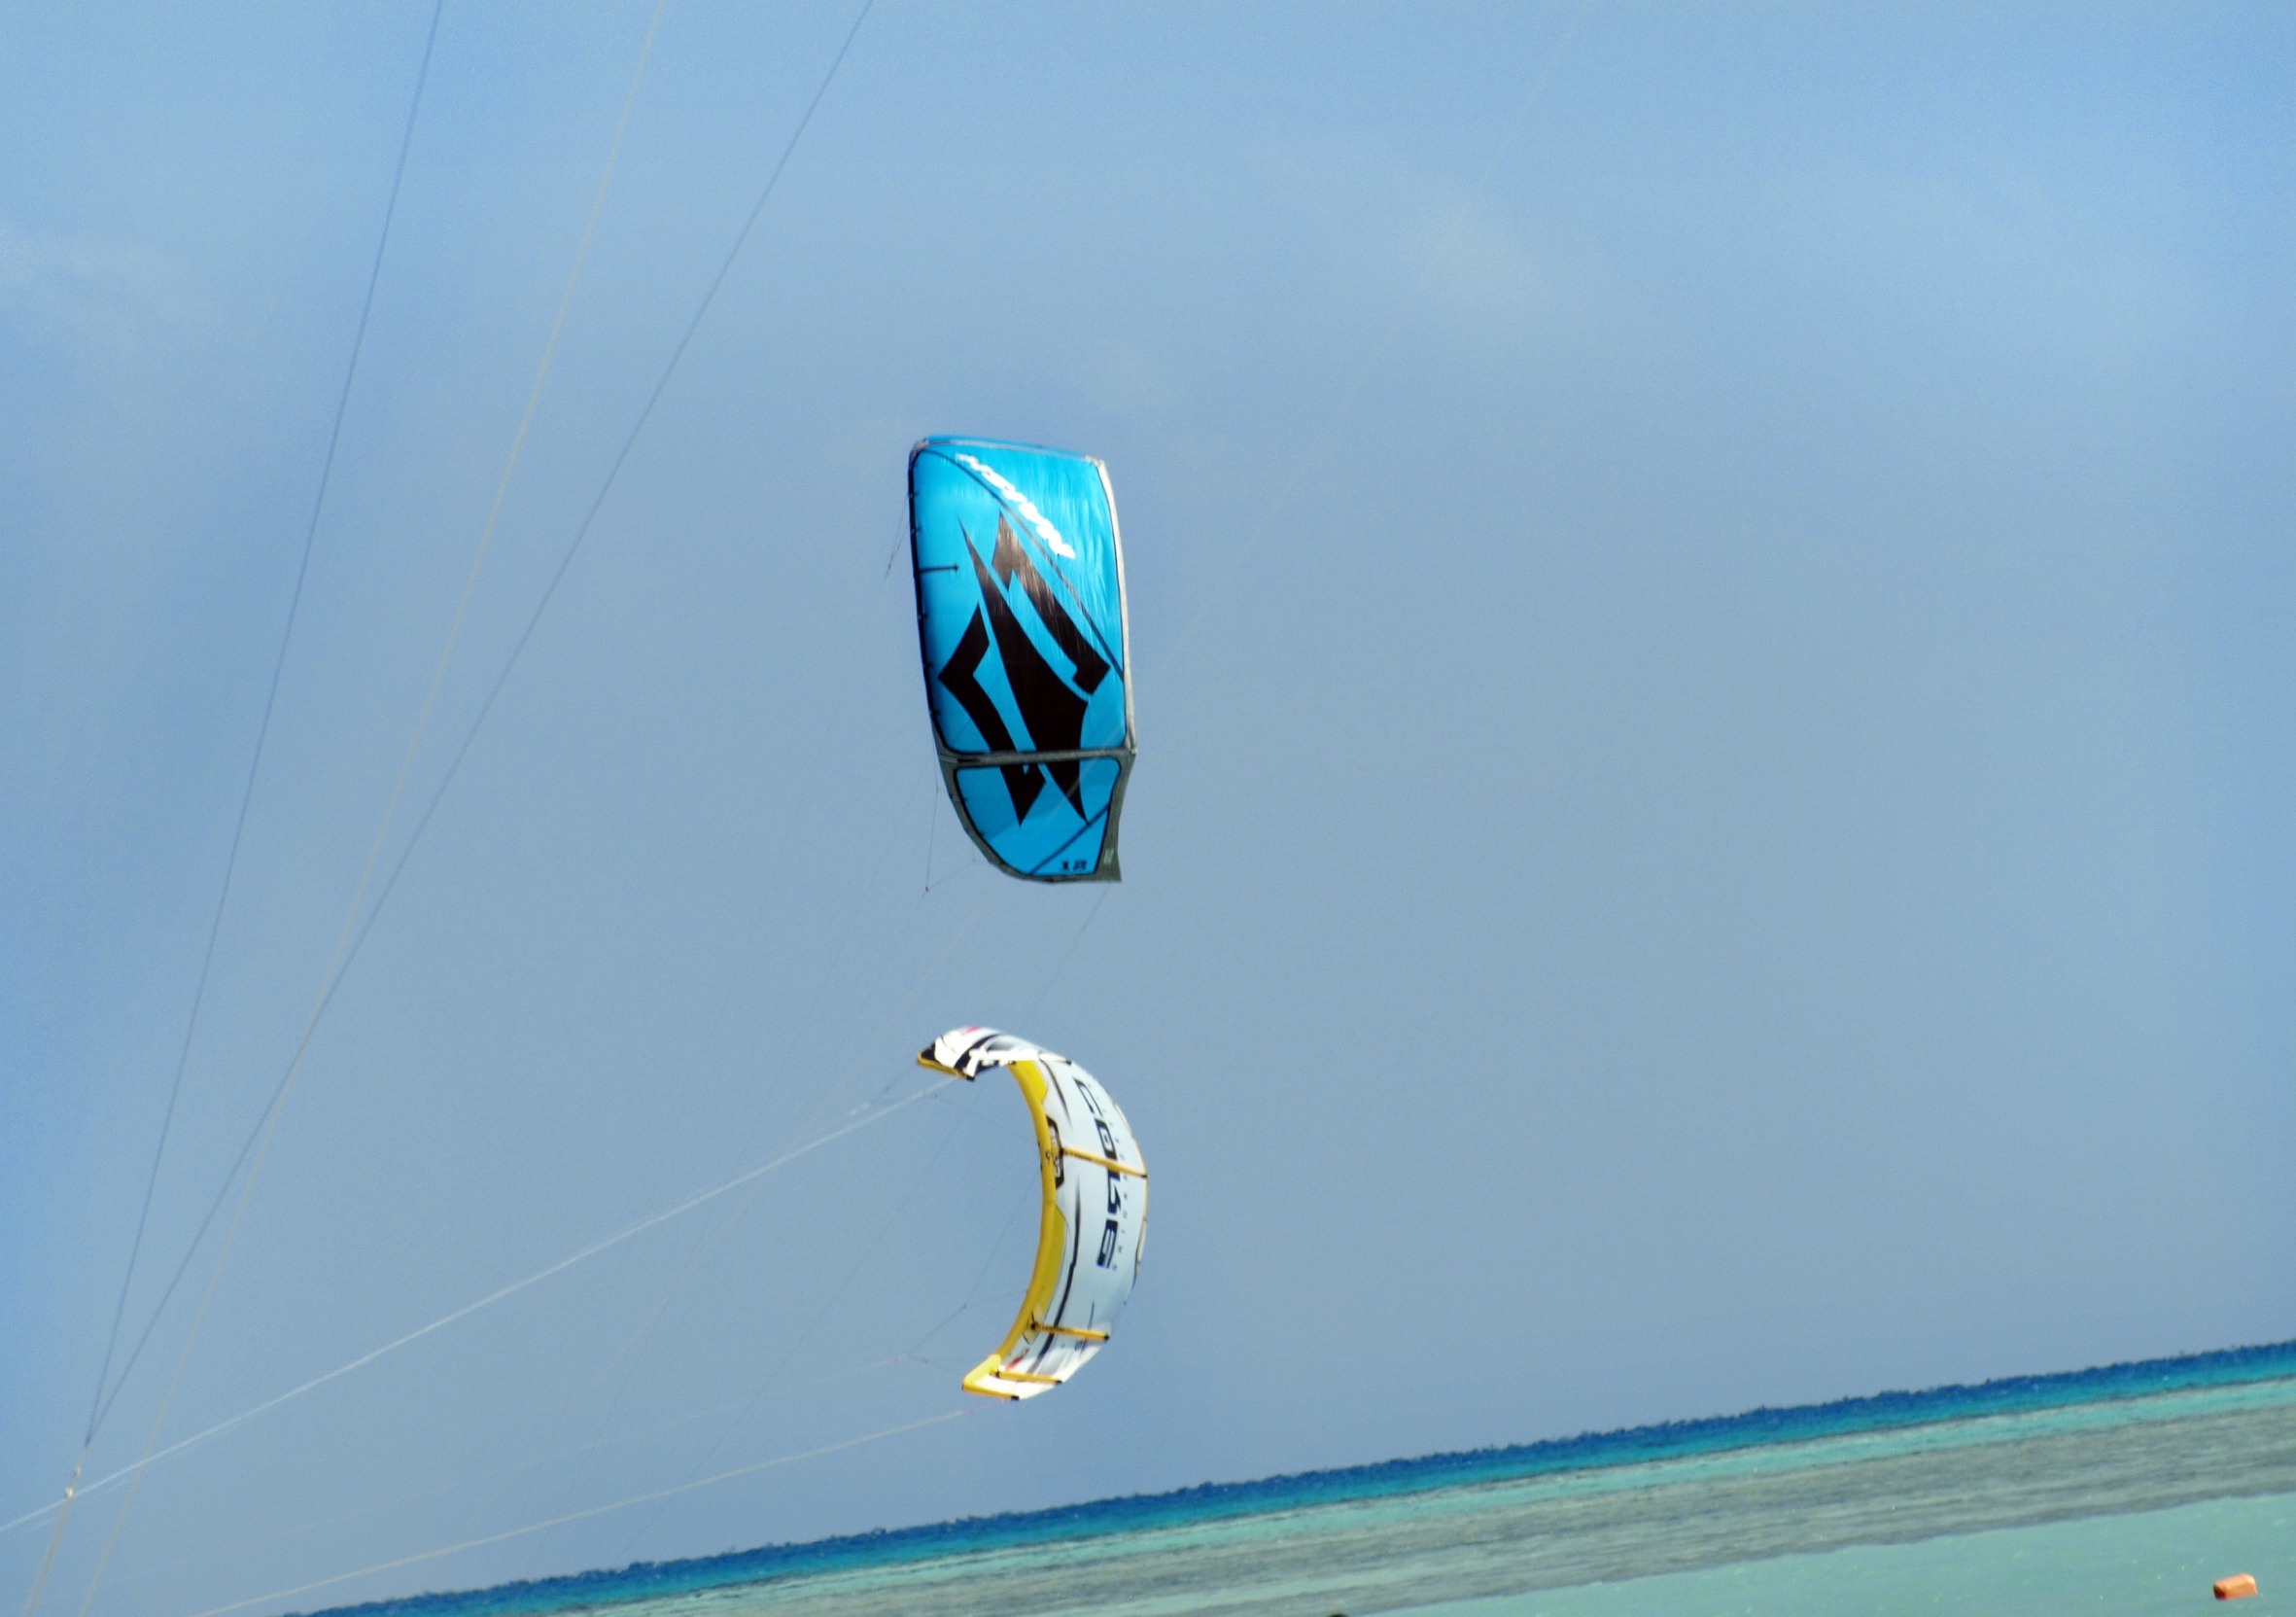
sea, sport, summer, surf, kite, blue, extreme sport, toy, sports, parasailing, kitesurfing, water sport, kite surfing, surfing with wind drive, windsports, kite sports, surface water sports, individual sports, sport kite